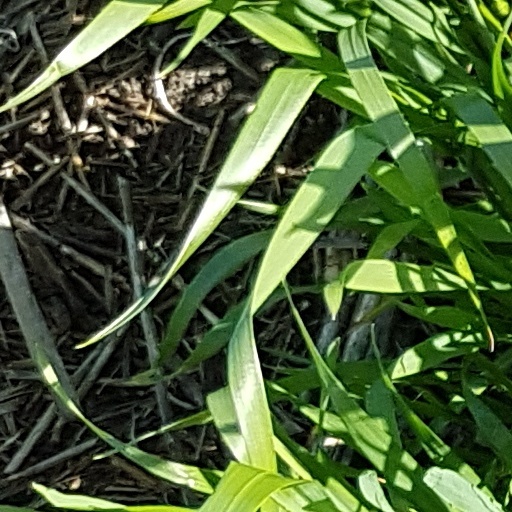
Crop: wheat